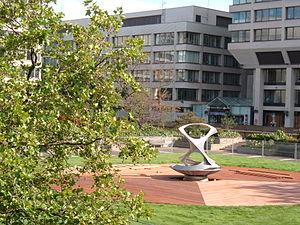
Naum Gabo est un architecte et peintre russe. Il est né le 5 août 1890, à Briansk et décédé le 23 août 1977, à Waterbury.